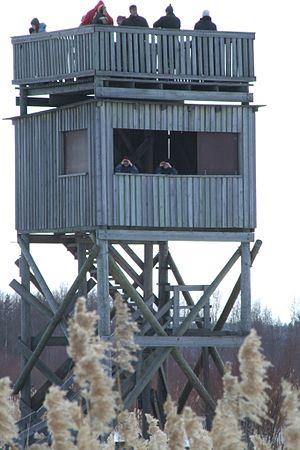
Liminka est une municipalité du nord-ouest de la Finlande, dans la région d'Ostrobotnie du Nord.
Une tour d'observation aussi appelé tour panoramique est une tour construite pour pouvoir voir au loin en utilisant le simple principe de l'élévation : en hauteur notre champ de vision s'élargit, la hauteur élimine certains obstacles et repousse les limites de l'horizon.